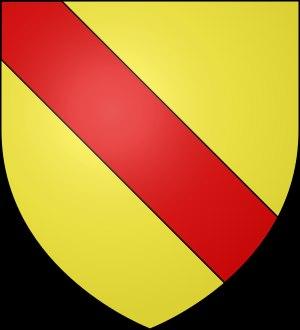
Les seigneurs de Roubaix connus avec certitude sont :